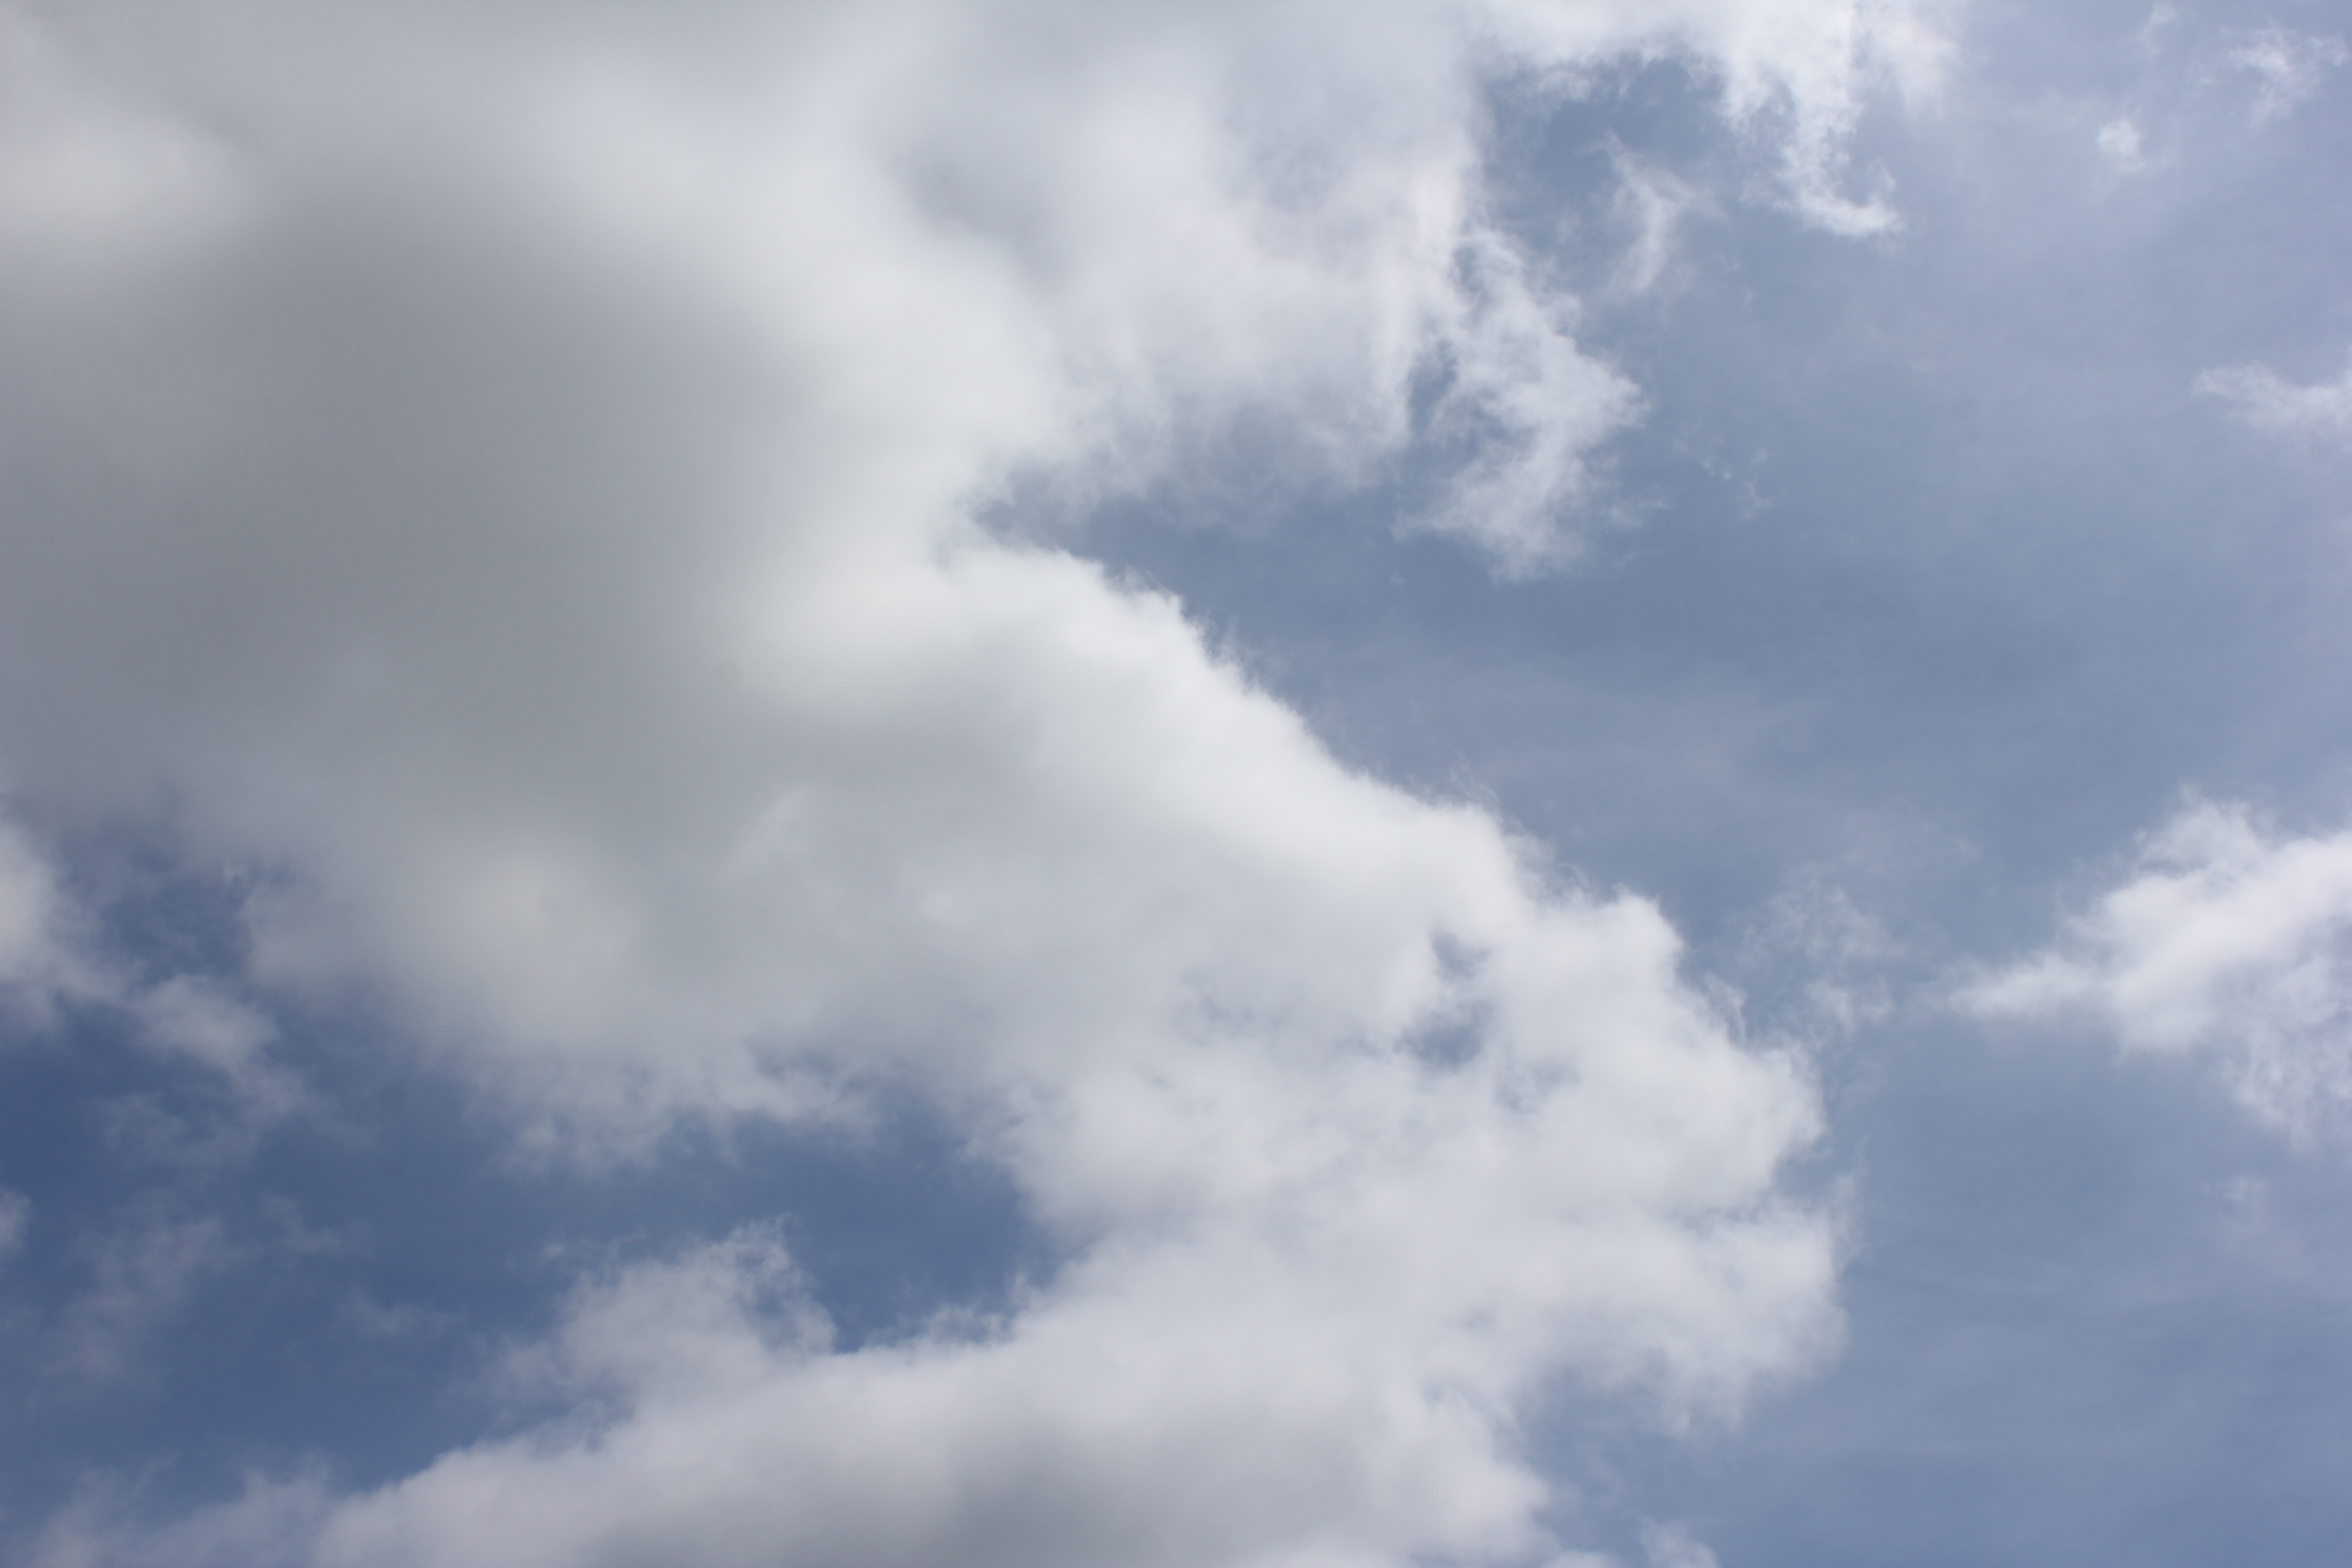
Cloud type: Cumulus